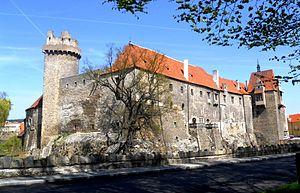
Strakonice est une ville de la région de Bohême-du-Sud, en République tchèque, et le chef-lieu du district de Strakonice. Strakonice est né de la fusion de quatre bourgs : Strakonice, Bezděkov, Žabokrty et Lom. Sa population s'élevait à 22 646 habitants en 2020.